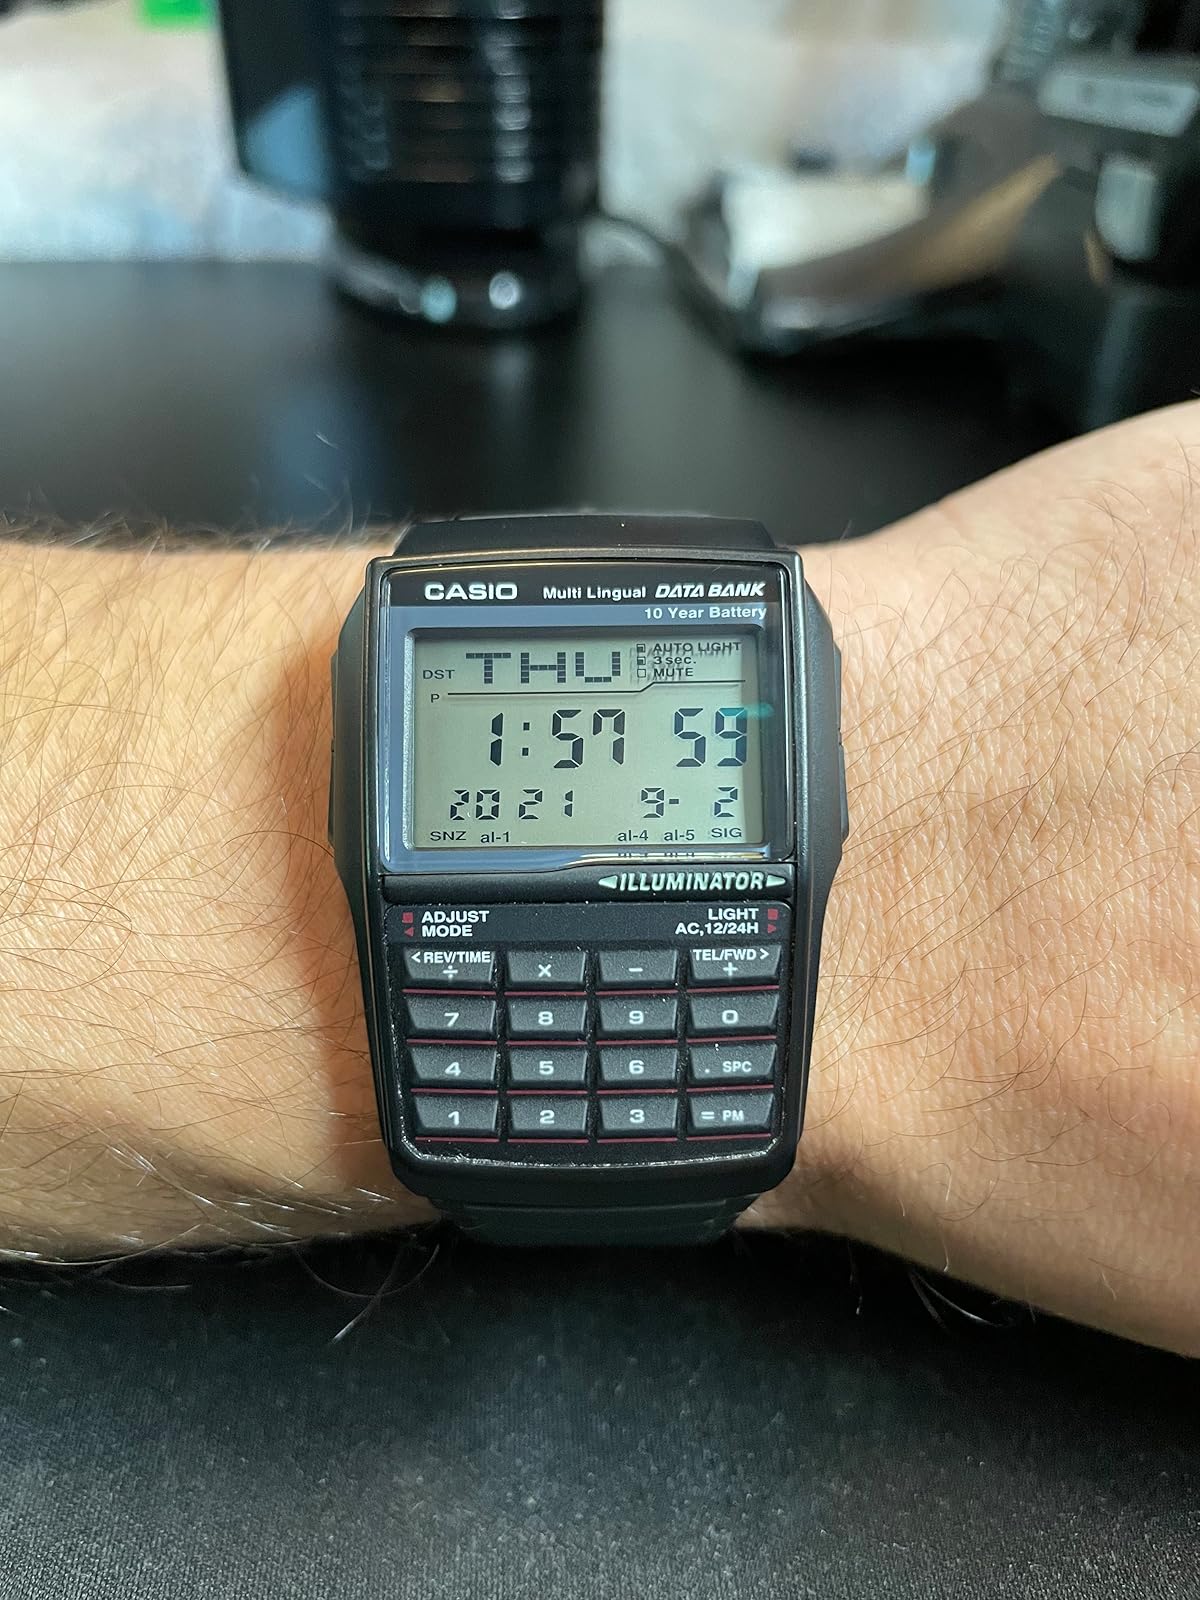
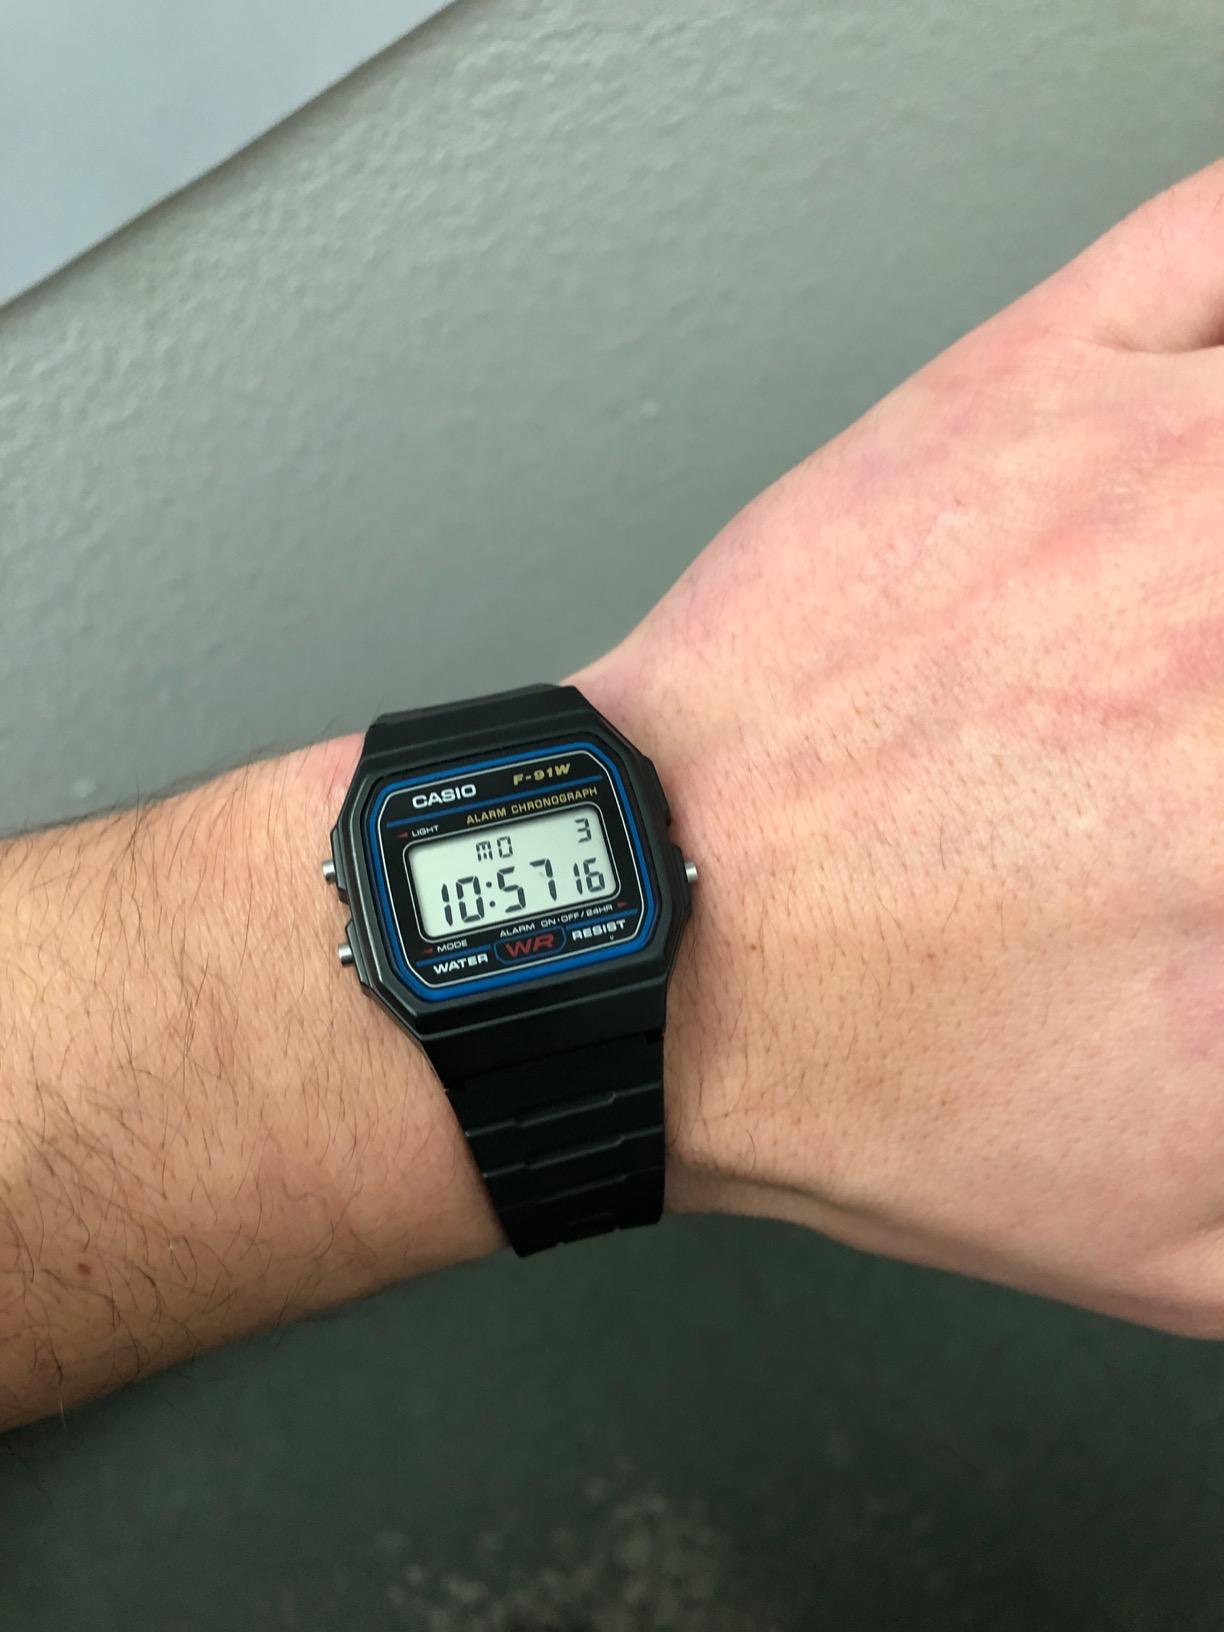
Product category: accessories_watch
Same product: no